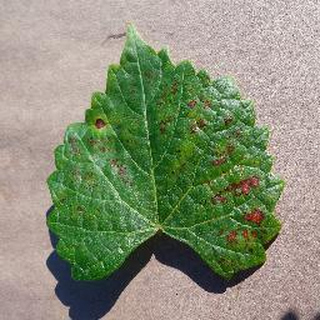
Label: grape_esca_black_measles